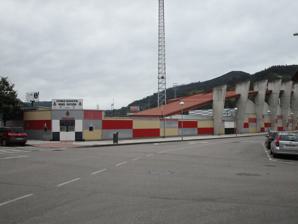
Building: Estadio Hermanos Antuña
Country: Spain
Year built: 1951
Estadio Hermanos Antuña Former names Nuevo Estadio del Batán (1951–1964) Location Mieres , Asturias , Spain Coordinates 43°15′23″N 5°46′49″W / 43.256368°N 5.780365°W / 43.256368; -5.780365 Owner Municipality of Mieres Capacity 2,940 Field size 101 × 66 Surface Artificial turf Construction Opened 16 September 1951 Renovated 2007 Tenants Caudal Deportivo Estadio Hermanos Antuña is a football stadium in Mieres , and is the home of Caudal Deportivo . History Inaugurated on 16 September 1951 with the name of Nuevo Estadio del Batán , it was renamed as Estadio Hermanos Antuña in 1964, in homage to the Antuña brothers, Joaquín and Ramón, who made an important labour during the first years of Caudal Deportivo , in that time called Racing de Mieres. Ramón Antuña was also president of the club during 29 years. The stadium was reformed in 2007 and has 2,940 seats in its two stands. The old main tribune is protected by its cultural interest. Despite having an athletics track, it is not enabled for official competitions as it has only four lanes, when six are needed. References